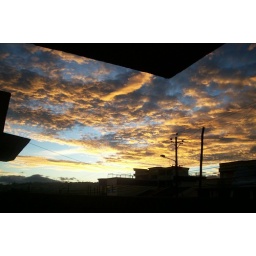
Gold sky seen from my window in Quito, Ecuador